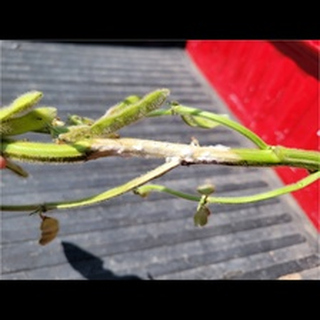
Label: wheat_common_root_rot